Algeciras Town Hall

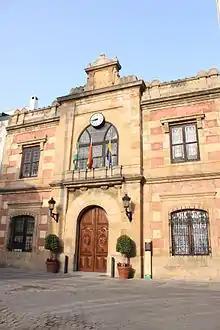
Casa Consistorial de Algeciras

Algeciras Town Hall is the town hall of Algeciras, Spain, located at number 12 Calle Alfonso XI, also known as Calle Convento. The building was completed in 1897 and today houses much of City Council, including the offices of the Mayor, Secretary, and Press Office.